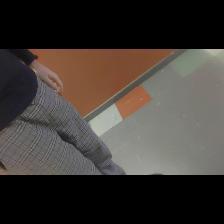
Label: Human